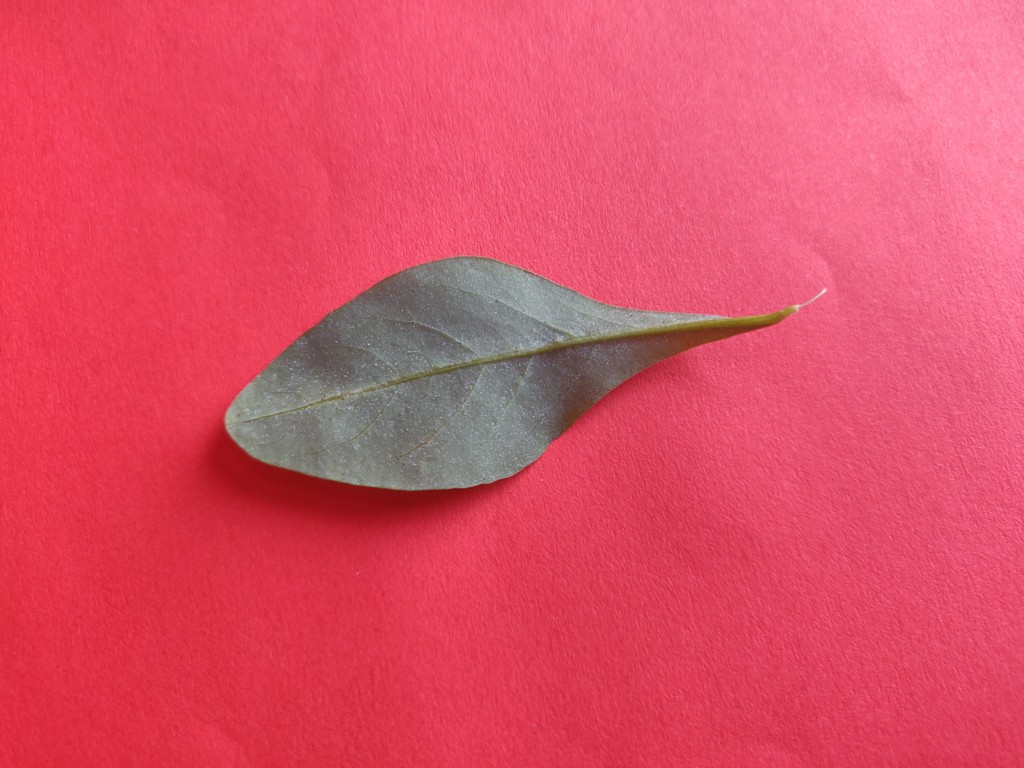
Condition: Healthy
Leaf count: single
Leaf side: back